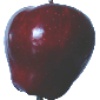
Label: Apple Red Delicious 1